Gyrator–capacitor model

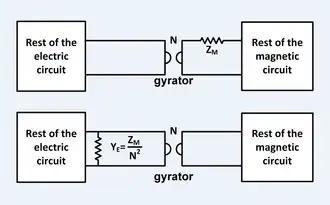
Circuit equivalence between a magnetic impedance and an electric admittance.

Magnetic complex impedance, also called full magnetic resistance, is the quotient of a complex sinusoidal magnetic tension (magnetomotive force, formula_27) on a passive magnetic circuit and the resulting complex sinusoidal magnetic current (formula_7) in the circuit. Magnetic impedance is analogous to electrical impedance.